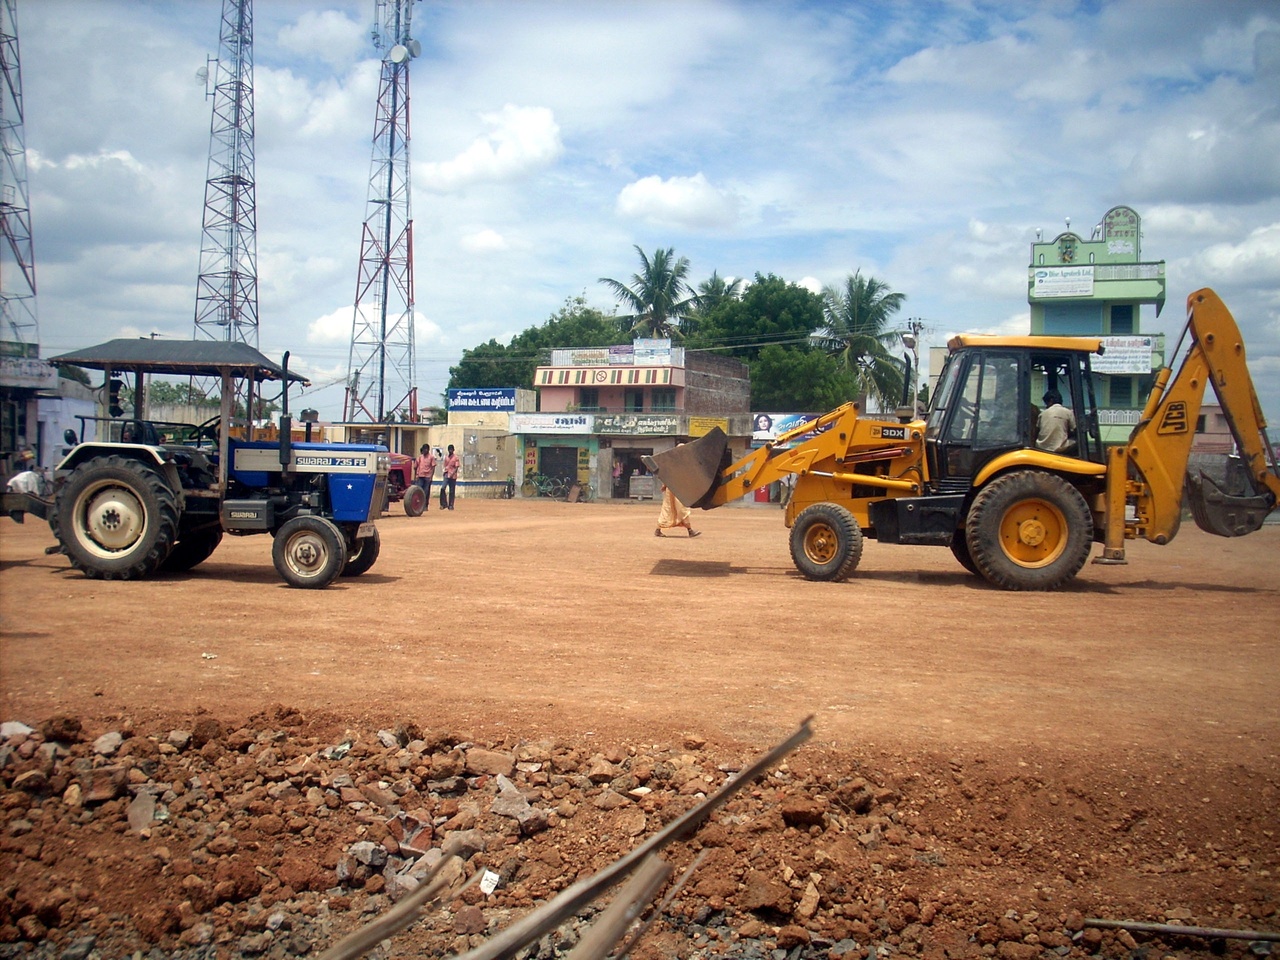
Bus stand construction, Veragunoor (taluk), Perambalur (district), Tamil Nadu; a Swaraj 735 FE tractor (left) and a JCB 3DX backhoe loader (right)